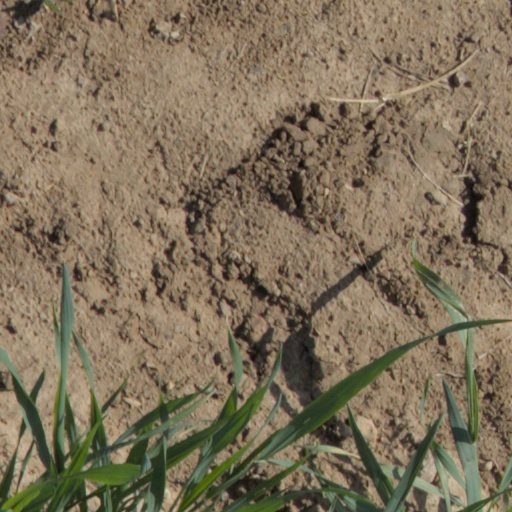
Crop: wheat